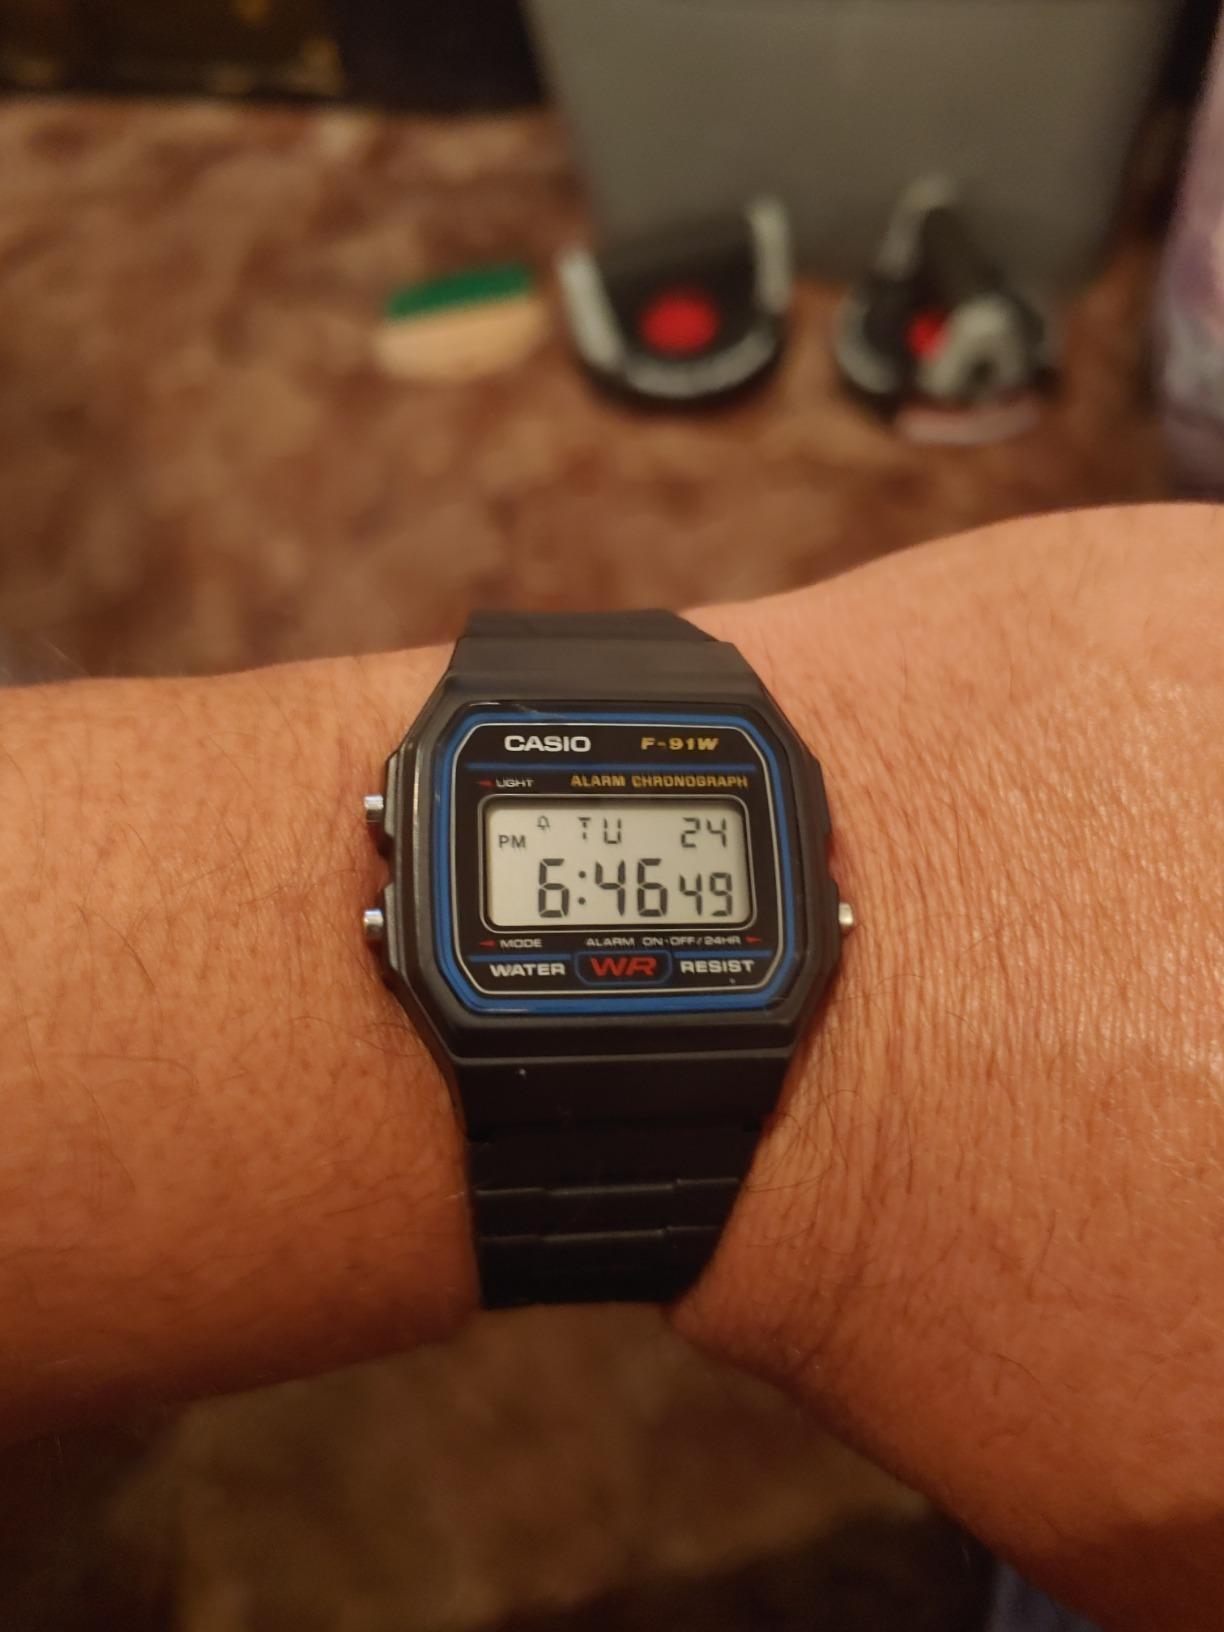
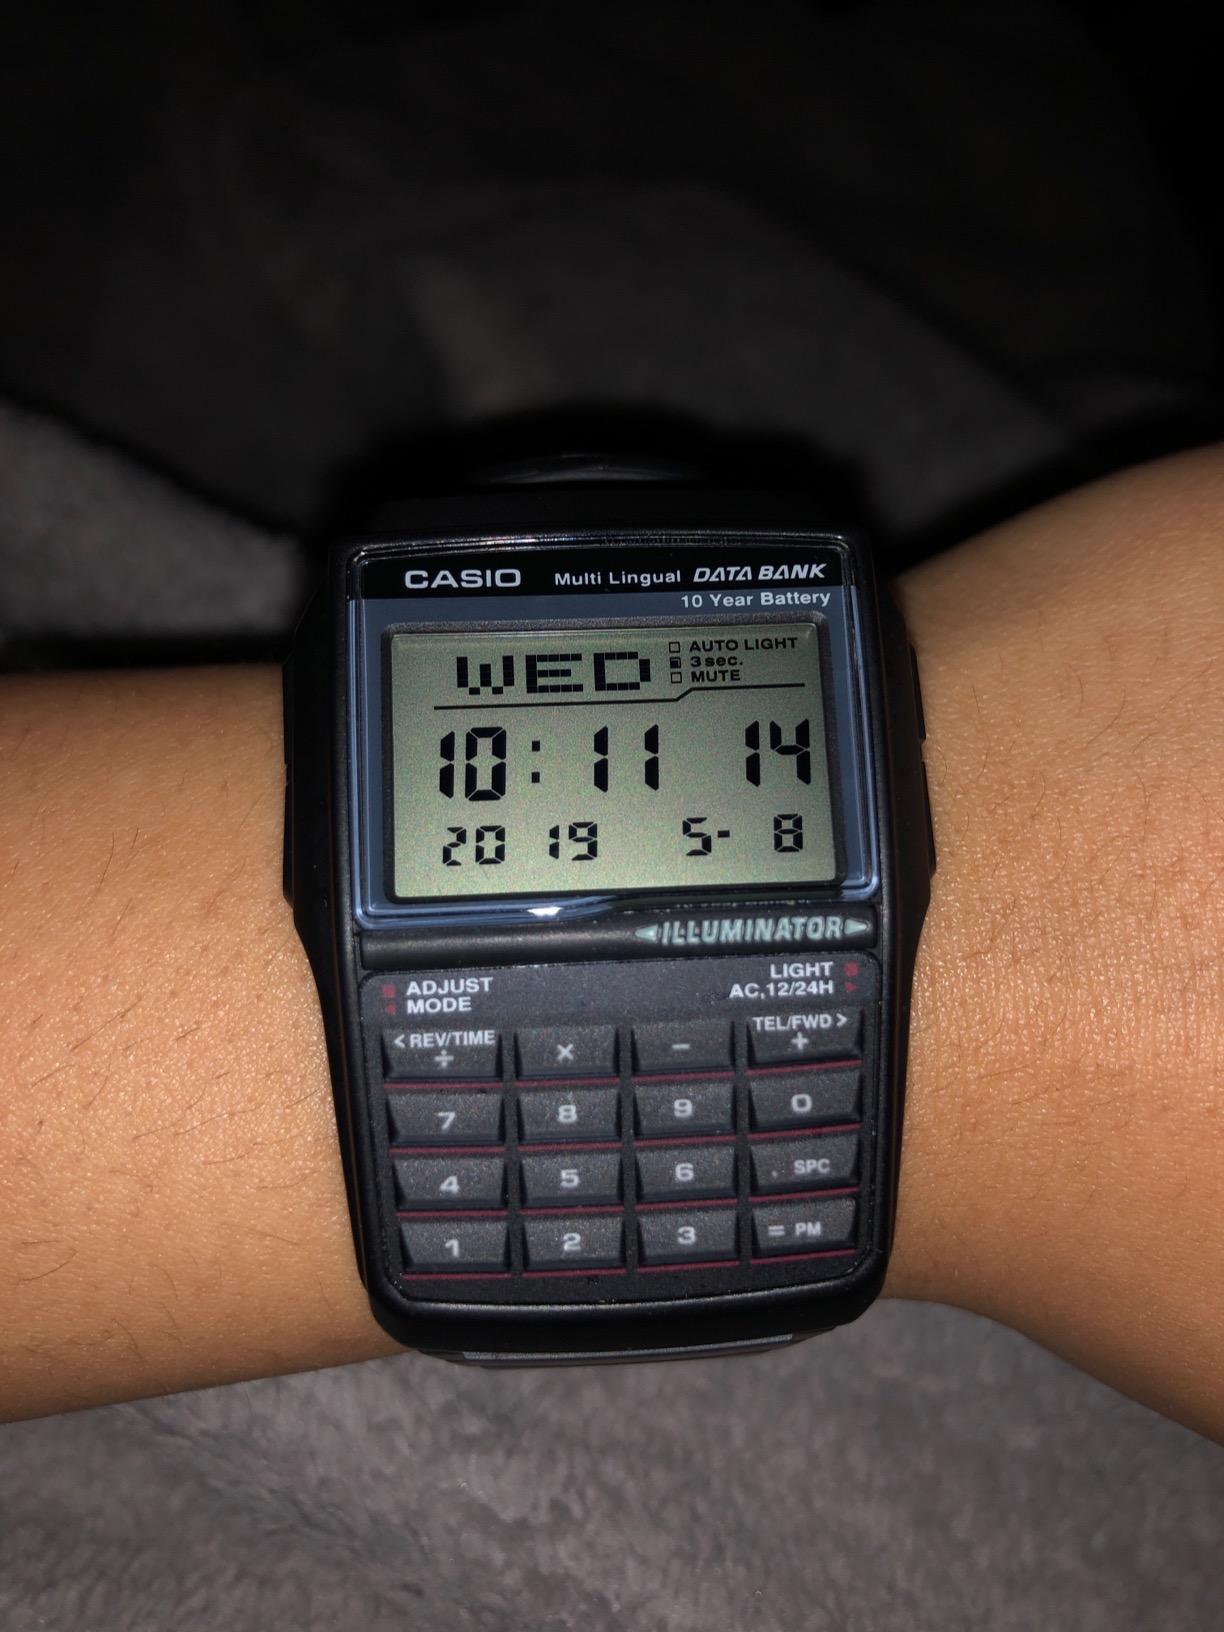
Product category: accessories_watch
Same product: no